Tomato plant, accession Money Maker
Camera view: tilt-top (135 deg); turntable rotation: 0 degrees
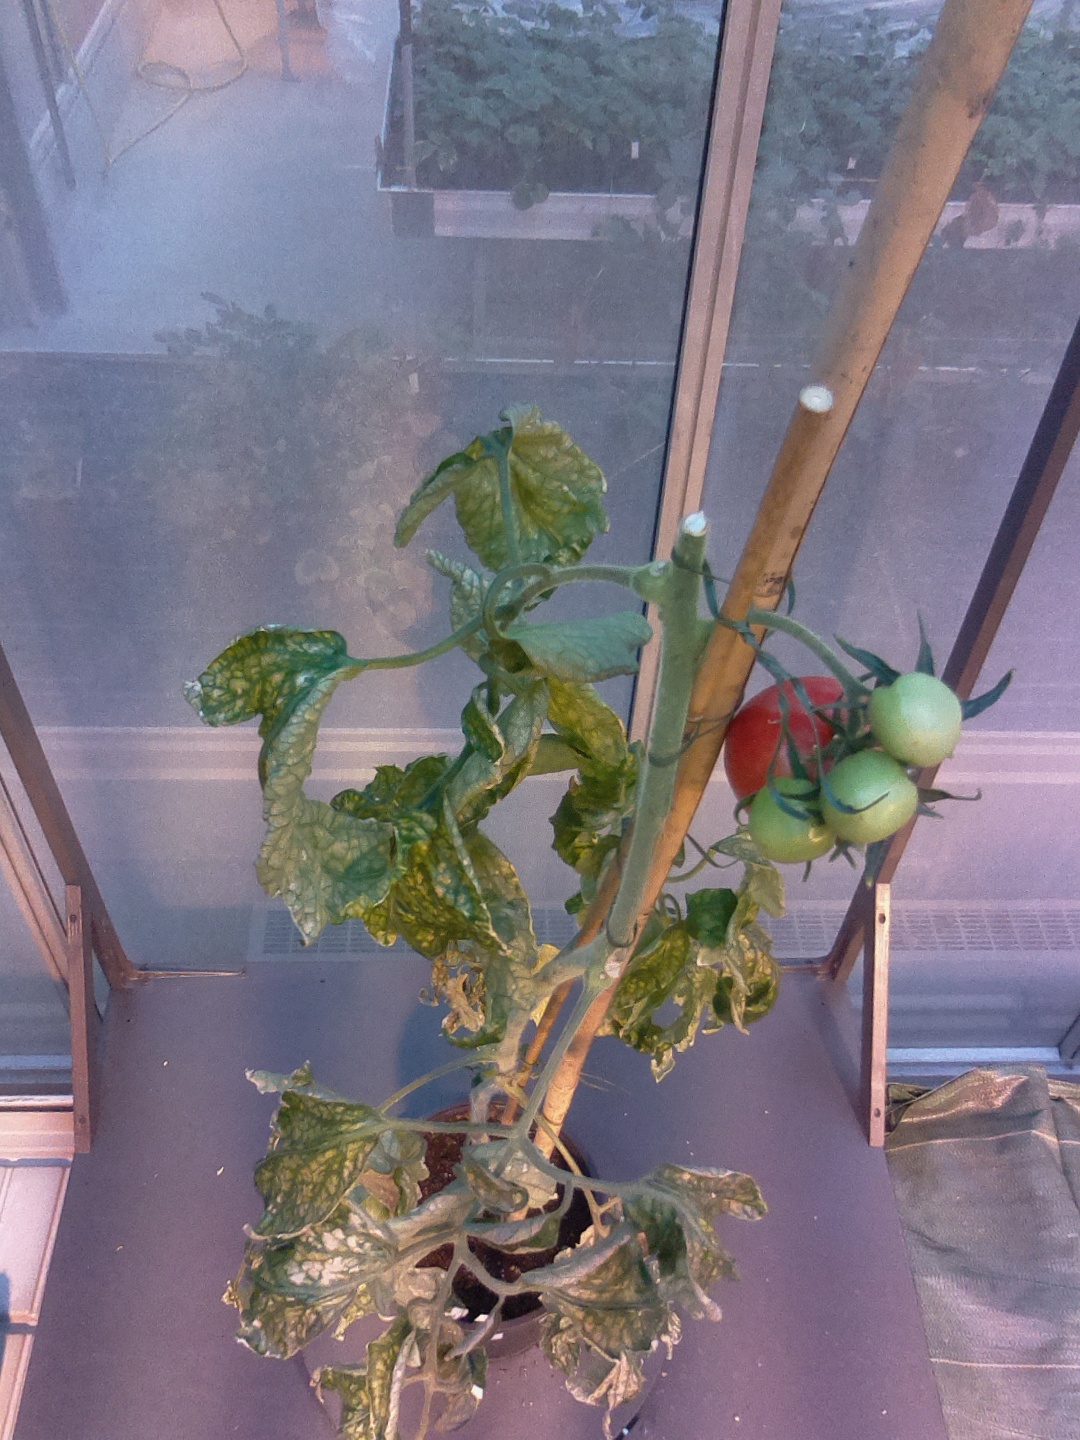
BBCH growth stage 80: fruits start showing typical ripe color (orange -> red)